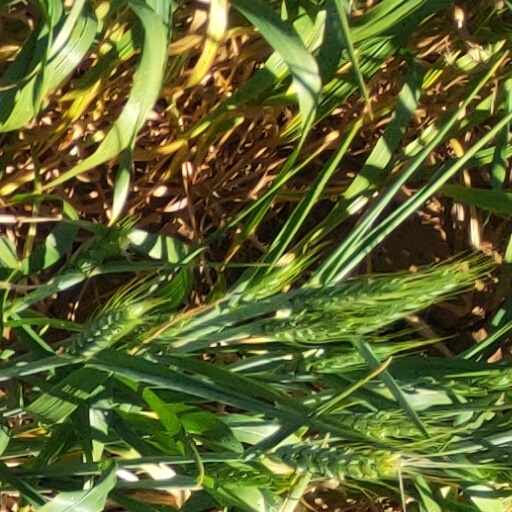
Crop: wheat